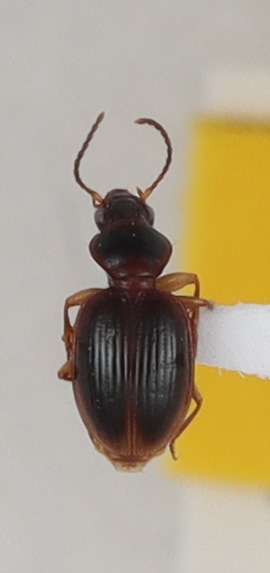
Scientific name: Mecyclothorax discedens
Plot: 4
Trap: E
Collected: 20200915